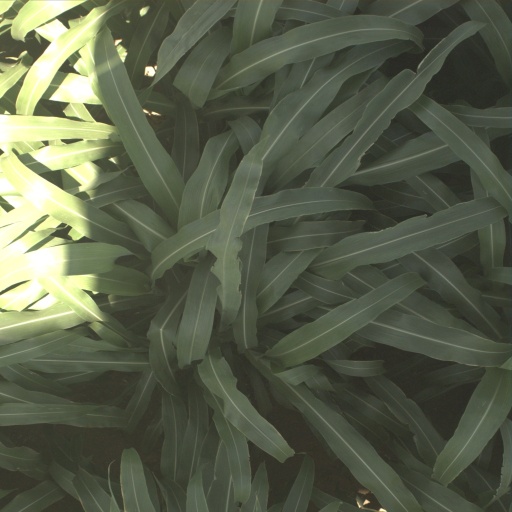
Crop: sorghum